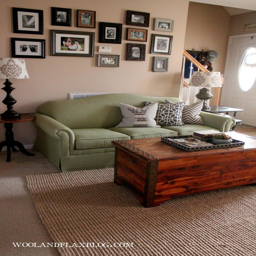
color good with green couch in living room ... favorite ... i think maybe a little too peach ?